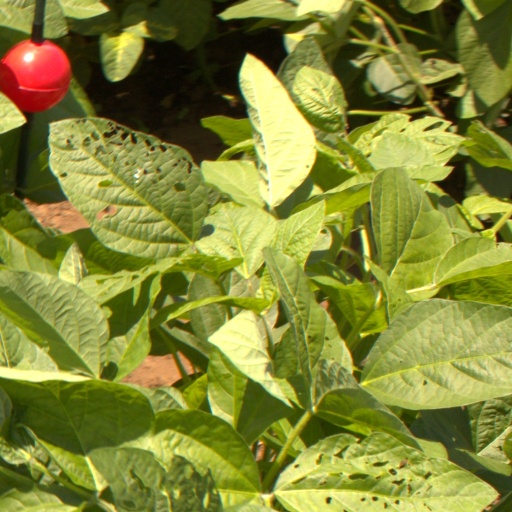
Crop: soybean